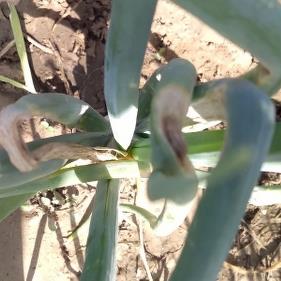
Crop: Onion
Condition: alternaria-d